Diocese and prince-bishopric of Schwerin

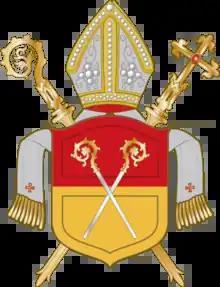
Coat-of-arms of the Prince-Bishopric of Schwerin

The Diocese and Prince-bishopric of Schwerin was a Catholic diocese in Schwerin, Mecklenburg, in Germany. The first registered bishop was ordained in the diocese in 1053, and the diocese ceased to exist in 1994.